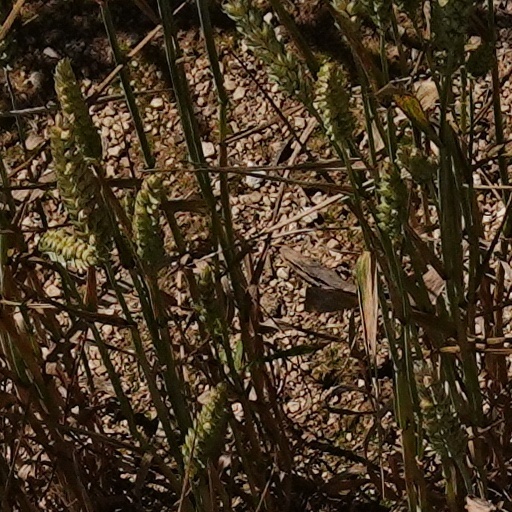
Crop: wheat